Ice Kacang Puppy Love

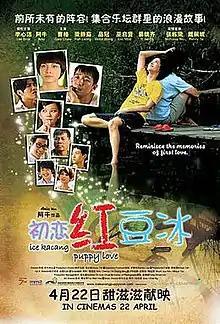
Official poster

Ice Kacang Puppy Love is a 2010 Chinese-Malaysian romantic comedy film directed by and starring Ah Niu and co-written by Lai Chaing Ming. The film tells the story of a young man, portrayed by Ah Niu, trying to convey his love to his long-time crush.